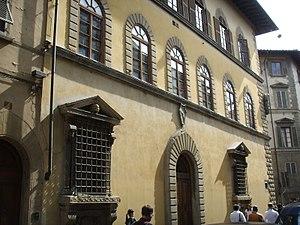
Giuseppe Taddei, né à Gênes le 26 juin 1916 et mort le 2 juin 2010 à Rome, est un baryton italien, qui jouit d'une longue et brillante carrière.